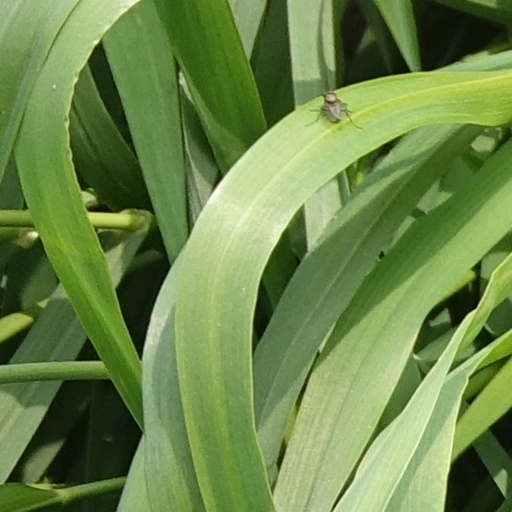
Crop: wheat